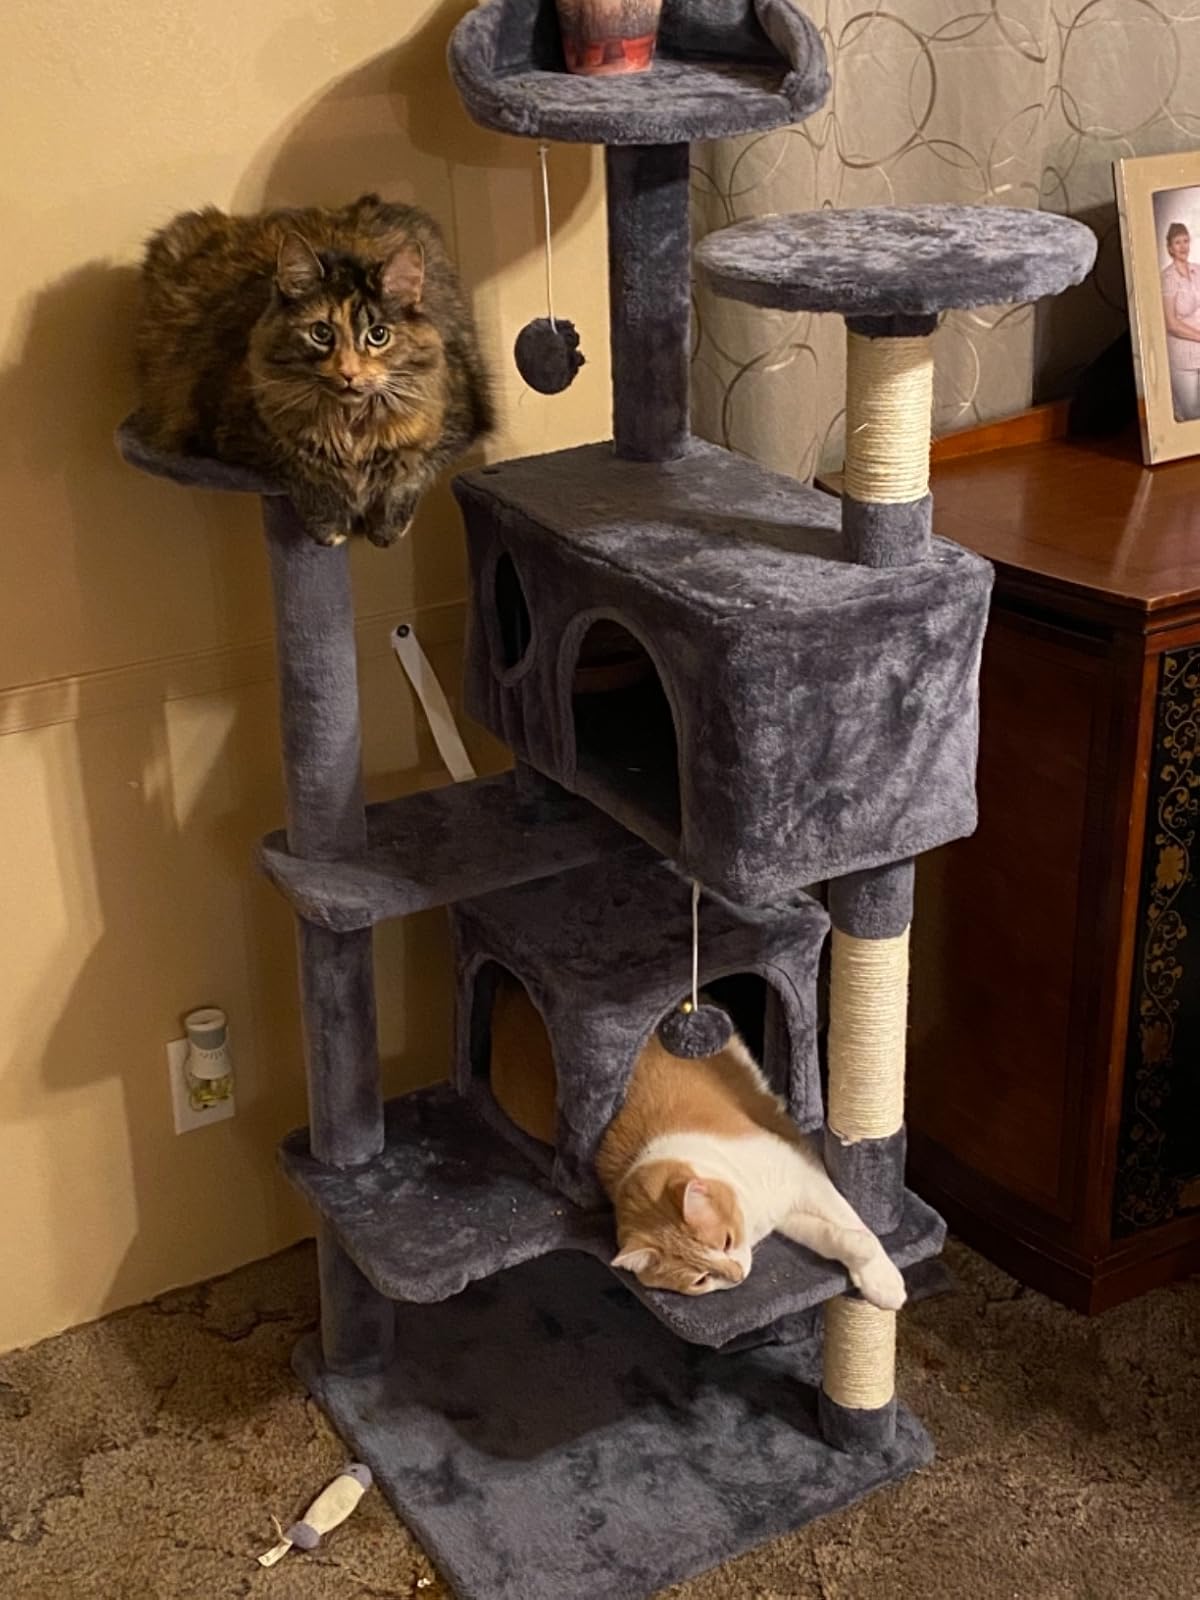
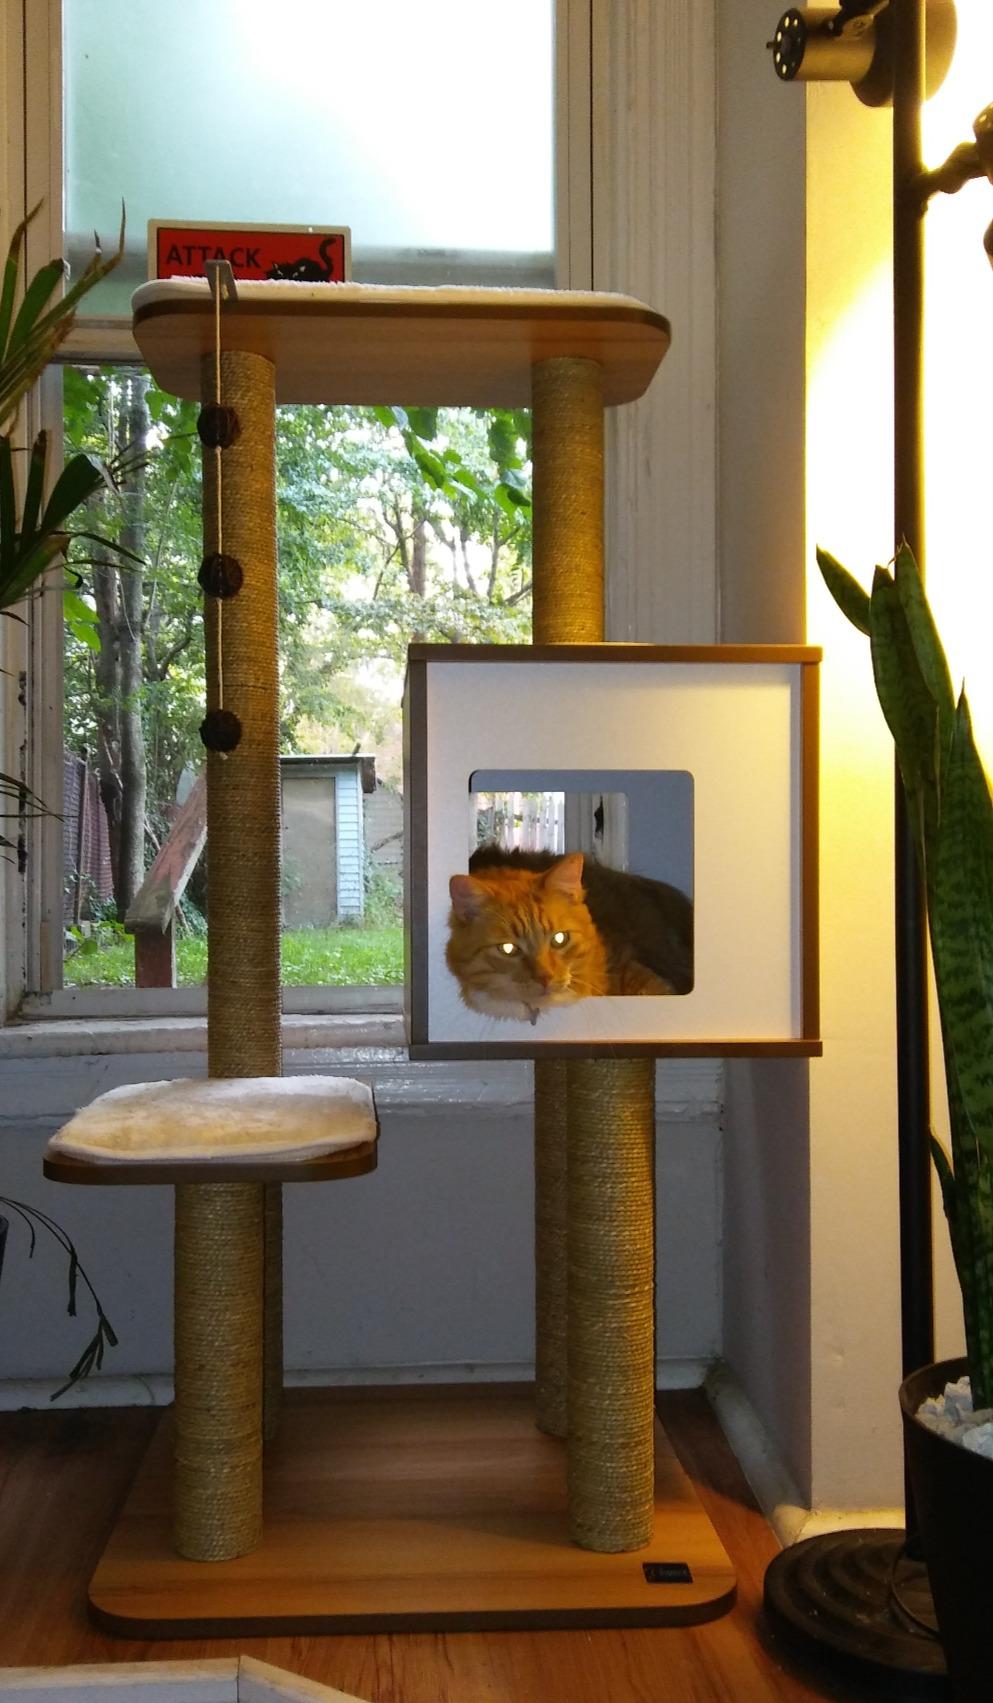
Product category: items_cat tree
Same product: no